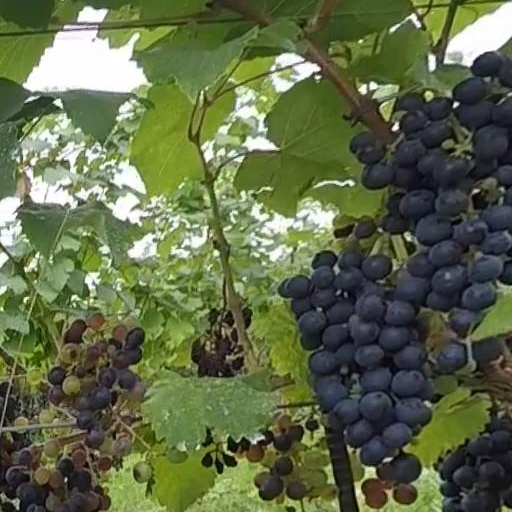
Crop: grape